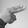
ASL letter: H